Tomer Peretz

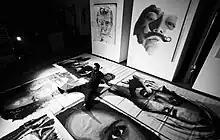
Artist Tomer Peretz and his piece 'Funeral' at an art exhibit 2012.

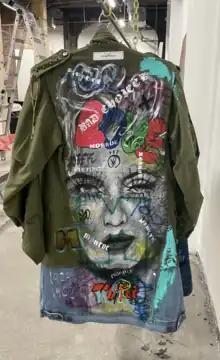
"War is Over" one-of-one piece

Tomer Peretz (born 1982) is a Los Angeles–based Israeli conceptual artist and painter. An artist since his early childhood in Jerusalem, Peretz utilizes a spectrum of platforms, including oil and acrylic painting, photography, and conceptual art, to express his unique and contemporary point of view. With an appreciation for realism, surrealism and the unknown, his breadth of work spans across contemporary and figurative art. Every piece highlights an underlying theme, element of mystery and more than meets the eye. Peretz does not paint in vain, a traveler and spiritual wanderer, his work is inspired by stories and people that have impacted his life and spirit as he captures his subjects in a raw and candid light. A passionate philanthropist and visionary, his art and installations serve to highlight his passions and beliefs and have helped raise money for philanthropic causes he strongly resonates with.